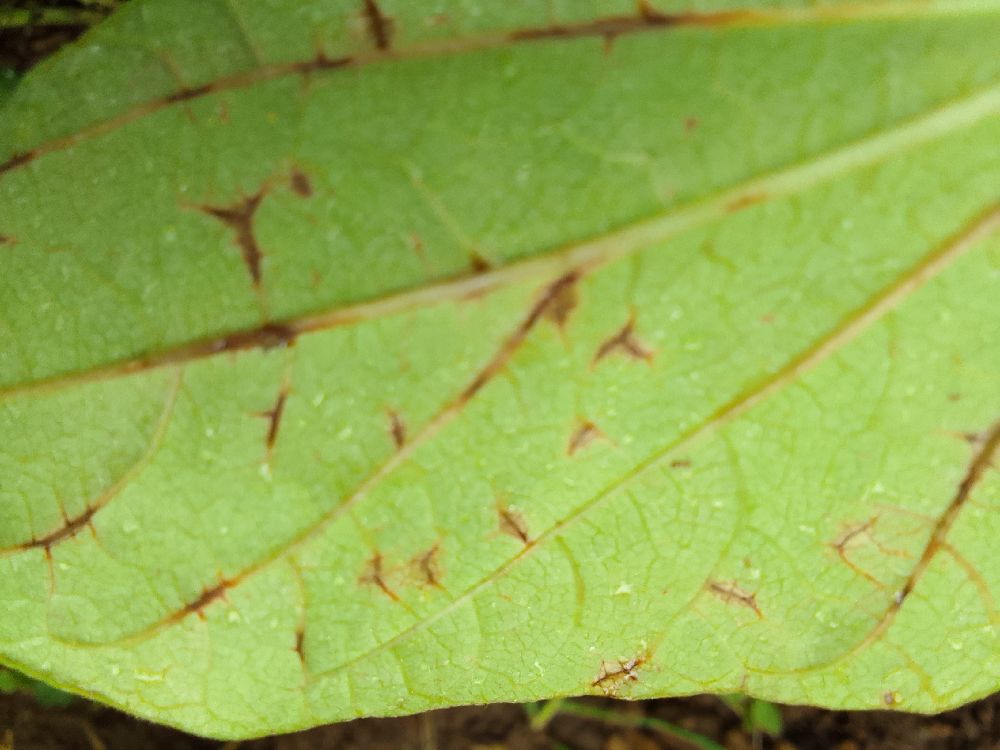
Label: anthracnose